1981 Tour de France

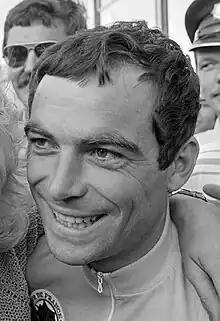
Bernard Hinault "(pictured in 1982)", winner of the general classification

Hinault started out strong and won the prologue. Freddy Maertens showed he was still able to win sprints by winning the first part of the first stage. The second part was a team time trial, won by TI–Raleigh, which put Gerrie Knetemann in the lead of the race. TI–Raleigh also won the second team time trial in stage four.